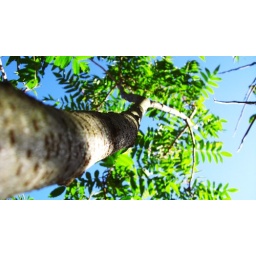
summer break's here! walkin around my house the other day, always loved these trees